Regular icosahedron

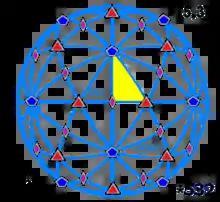
Illustration of a icosahedral symmetry. The five-fold, three-fold, and two-fold are labeled in blue, red, and magenta, respectively. The mirror planes are the cyan great circle.

The regular icosahedron has six five-fold rotation axes passing through two opposite vertices, ten three-fold axes rotating a triangular face, and fifteen two-fold axes passing through any of its edges. It has fifteen mirror planes as in a cyan great circle on the sphere meeting at order formula_14 angles, dividing a sphere into 120 triangles fundamental domains. The full symmetry group of the icosahedron (including reflections) is known as the full icosahedral symmetry formula_15. It is isomorphic to the product of the rotational symmetry group and the cyclic group of size two, generated by the reflection through the center of the regular icosahedron. It shares the dual polyhedron of a regular icosahedron, the regular dodecahedron: a regular icosahedron can be inscribed in a regular dodecahedron by placing its vertices at the face centers of the dodecahedron, and vice versa.